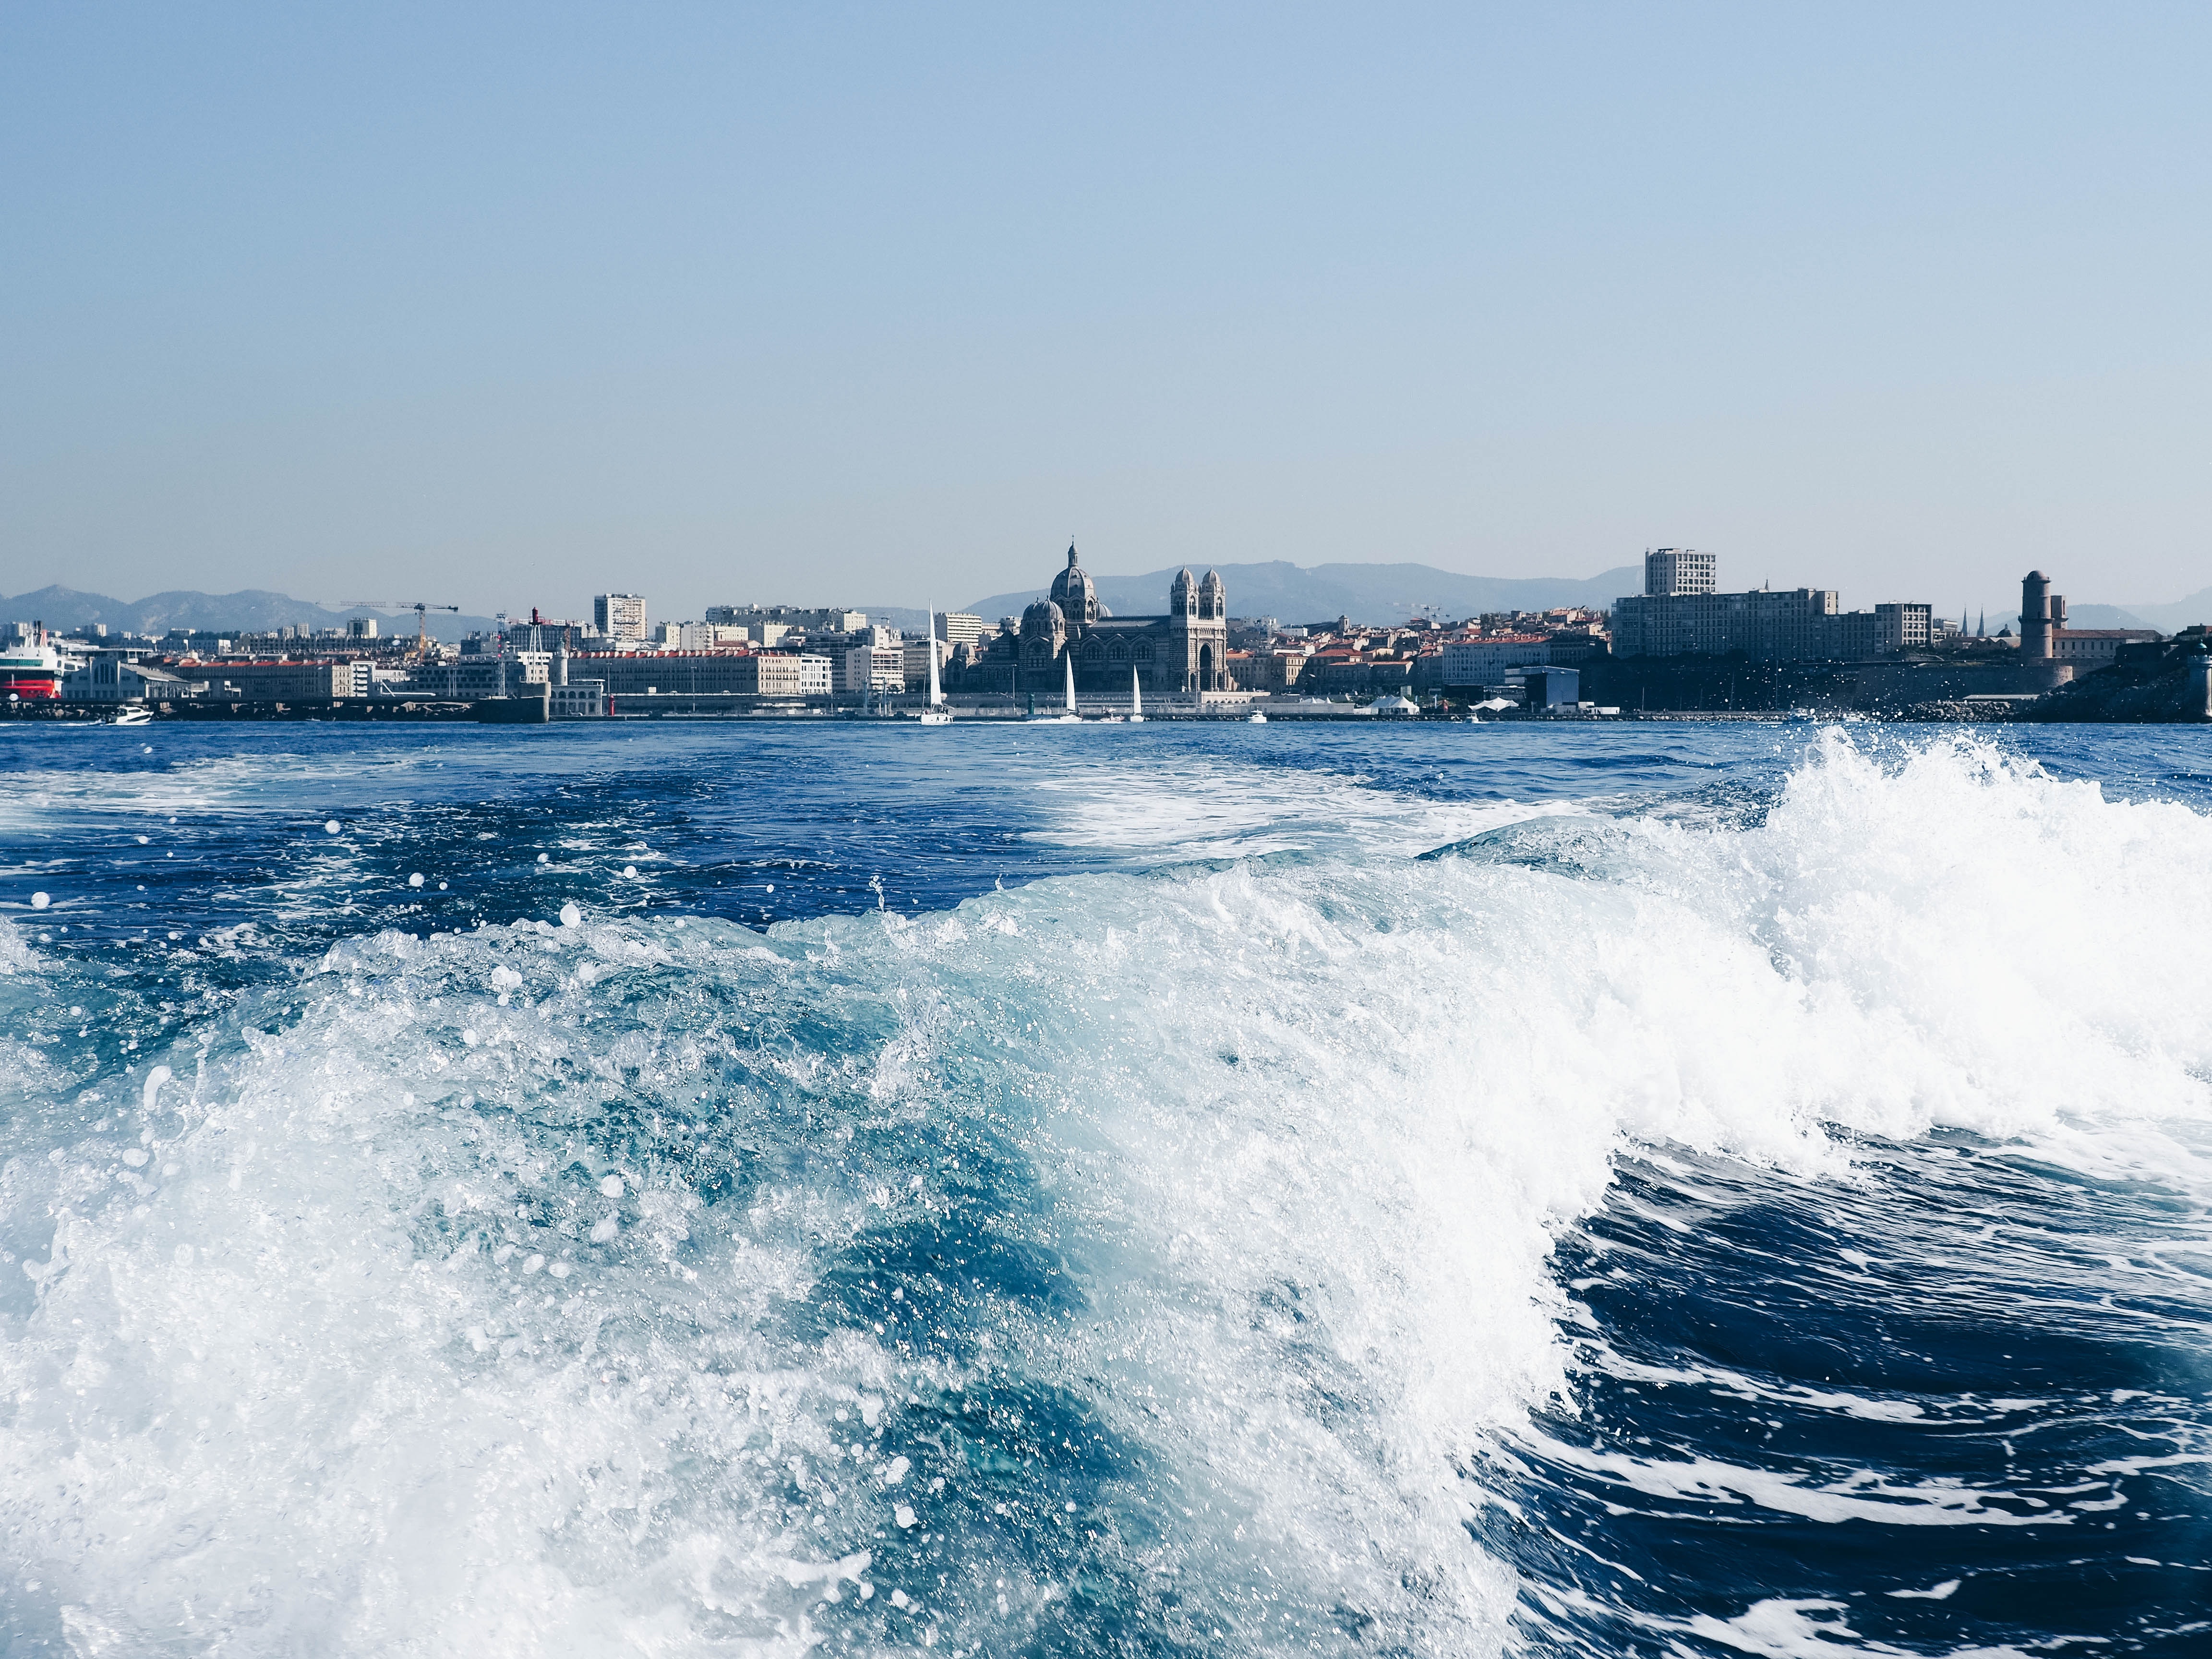
wave, body of water, wind wave, sea, water, sky, ocean, water resources, daytime, tide, coast, cloud, wind, city, river, mountain, coastal and oceanic landforms, vacation, tourism, winter, beach